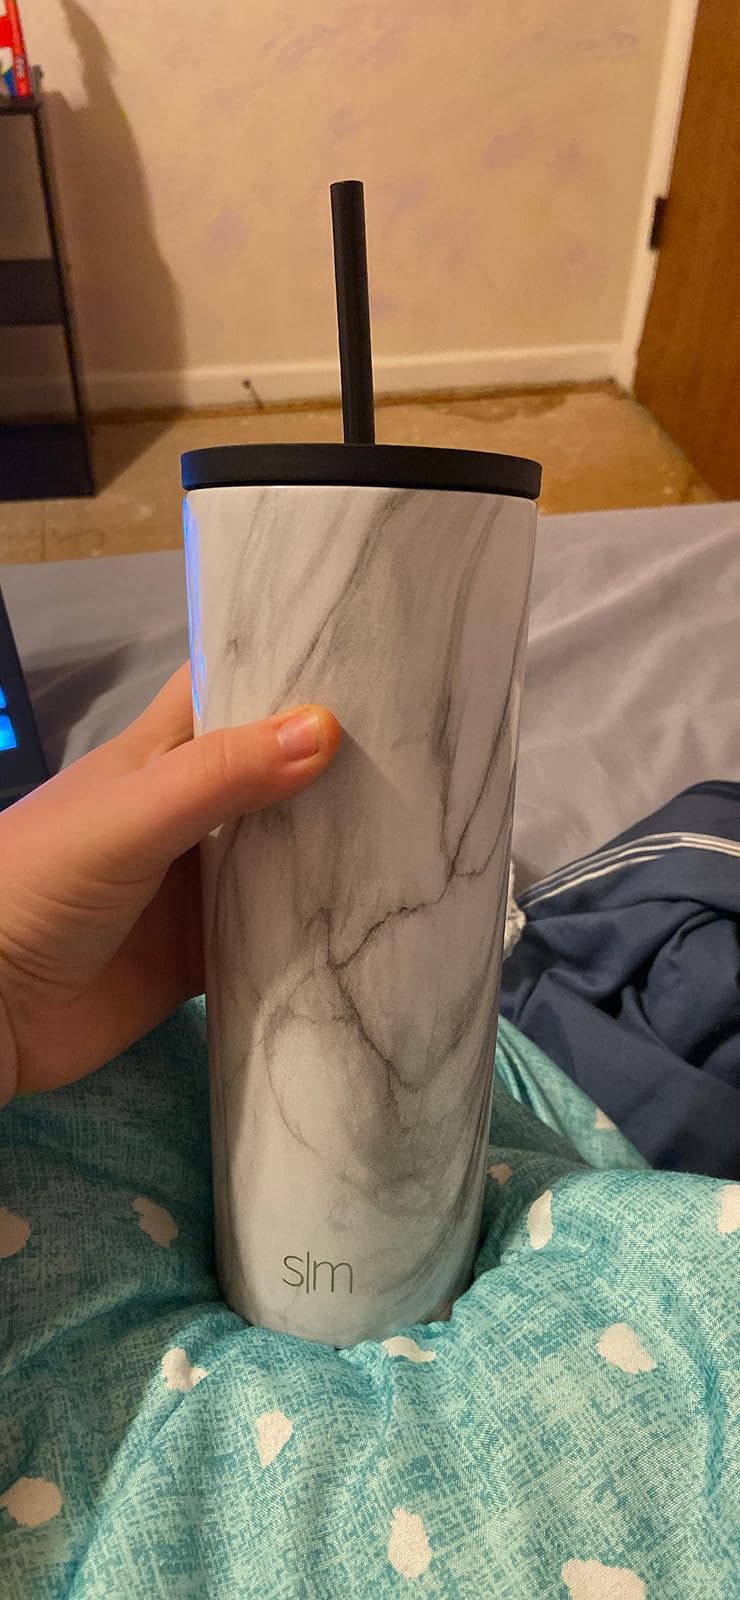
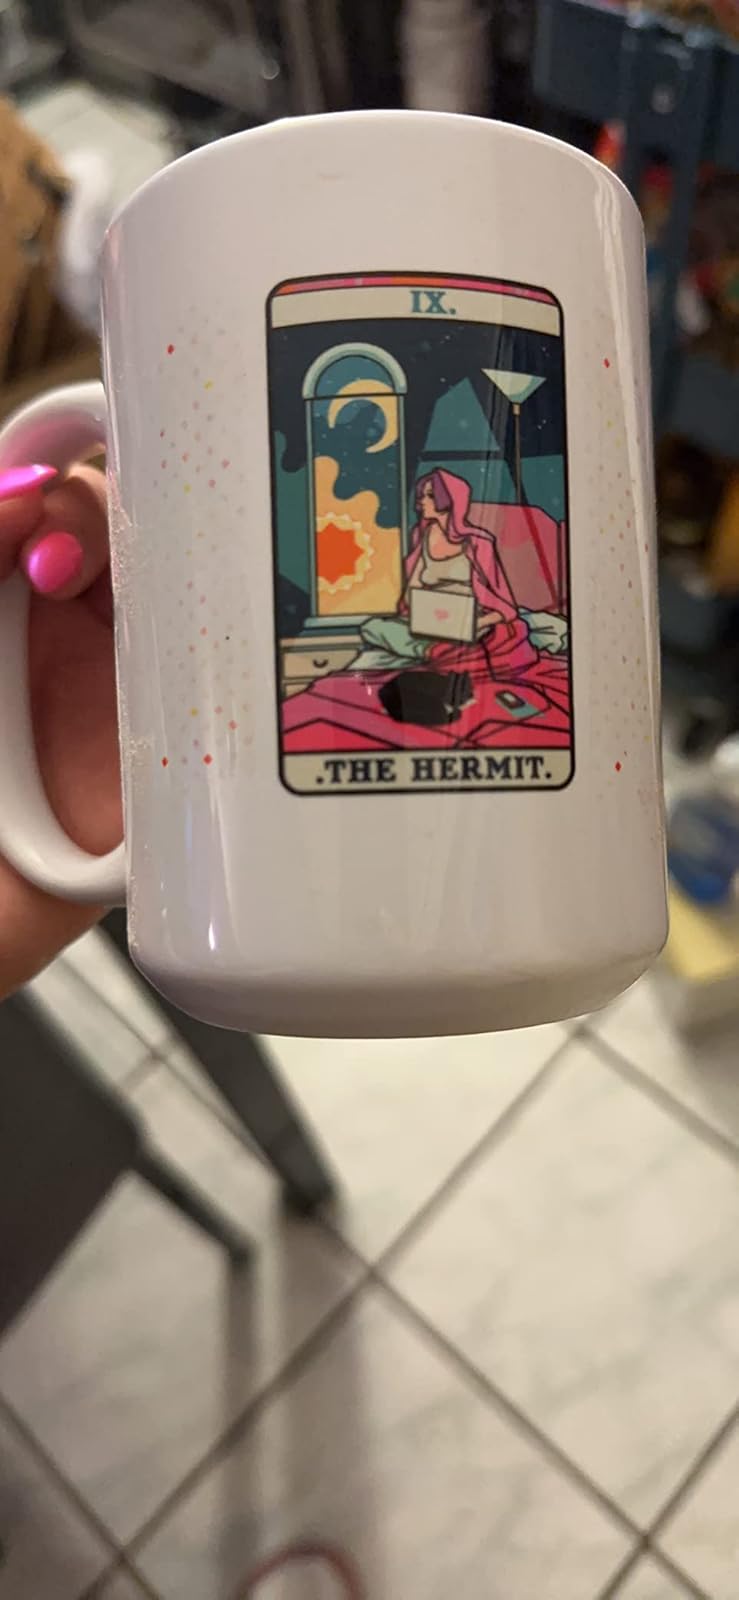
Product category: items_mug
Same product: no